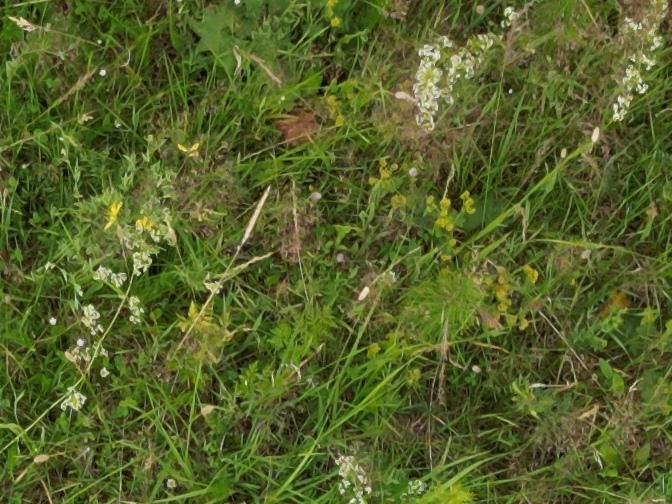
Flowers visible: yarrow flowers, yarrow flowers, yarrow flowers